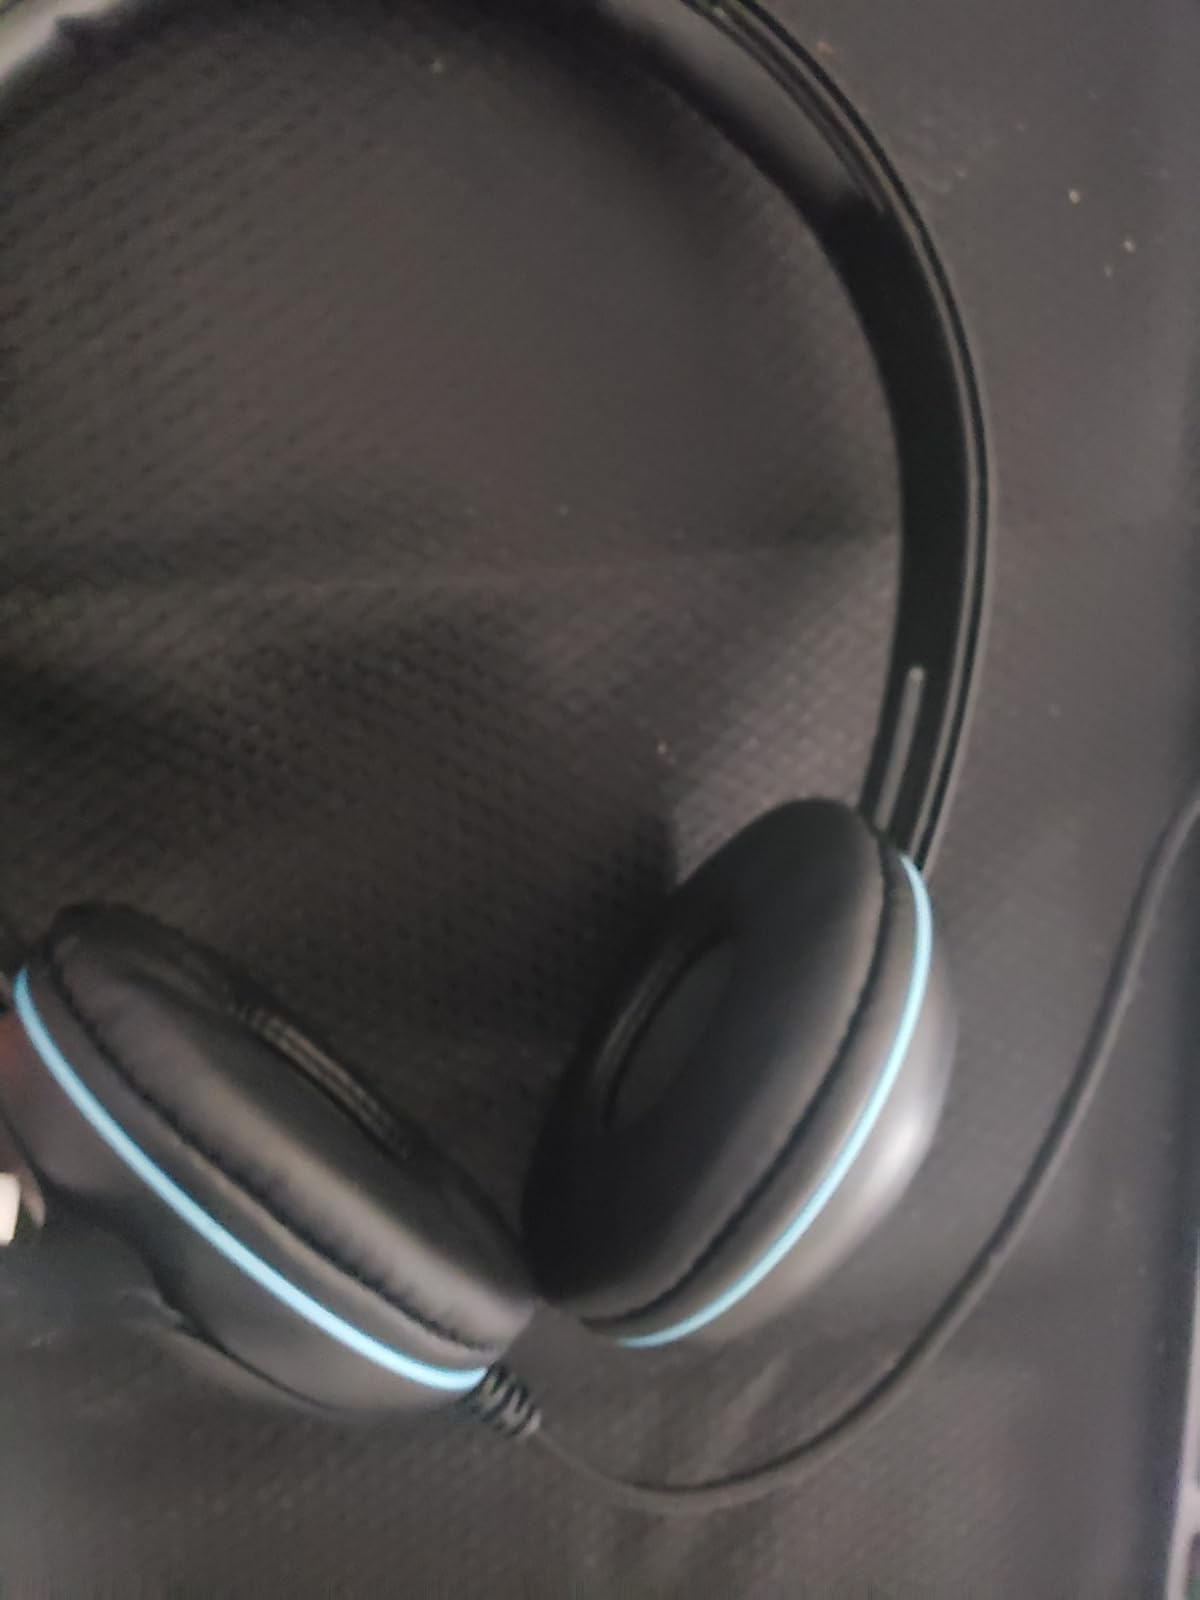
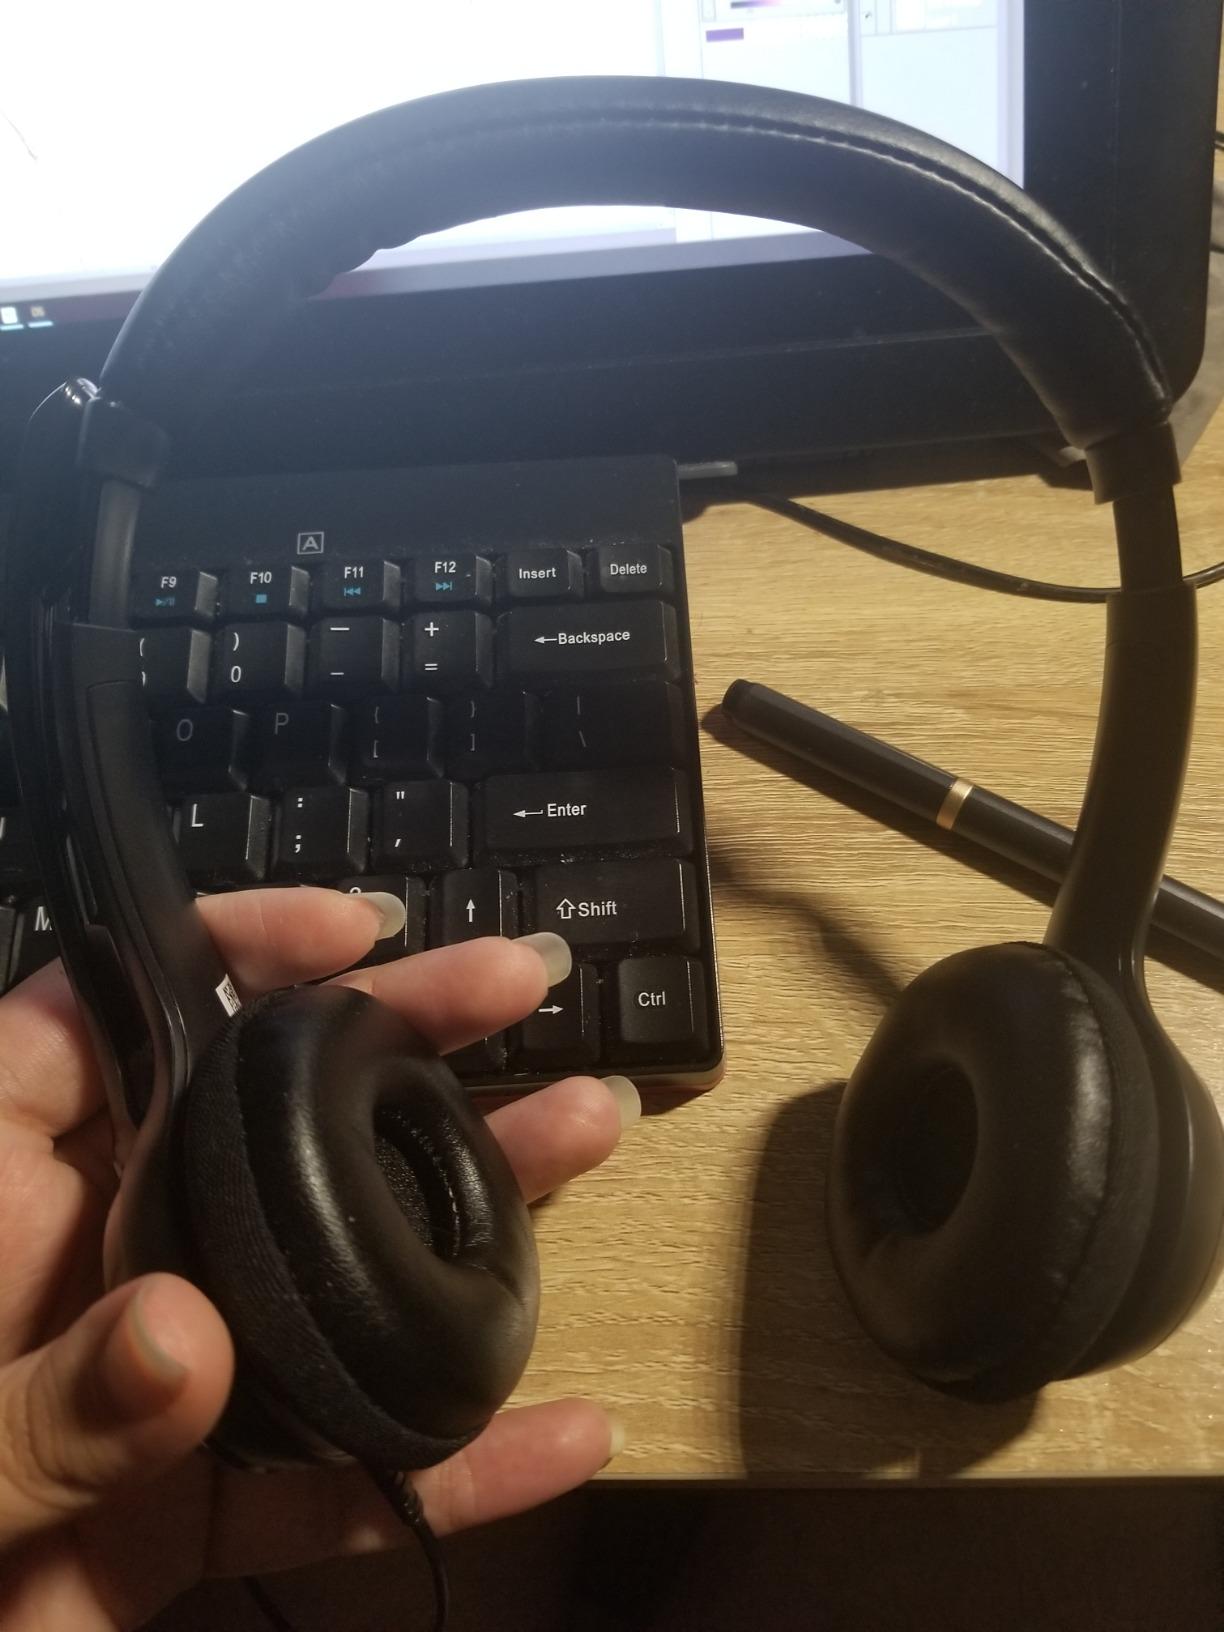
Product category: headphones
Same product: no